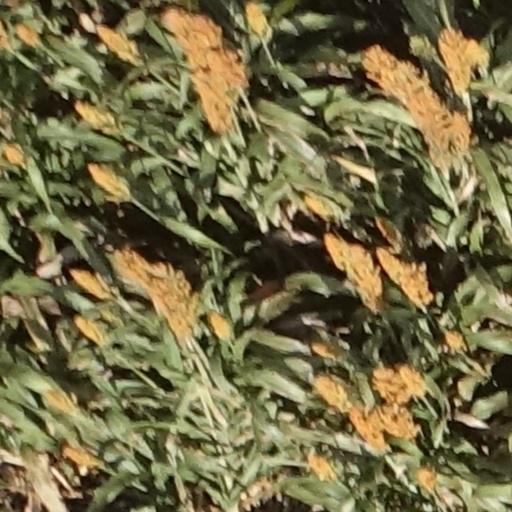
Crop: sorghum